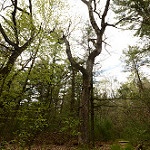
Label: forest